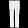
Label: Trouser